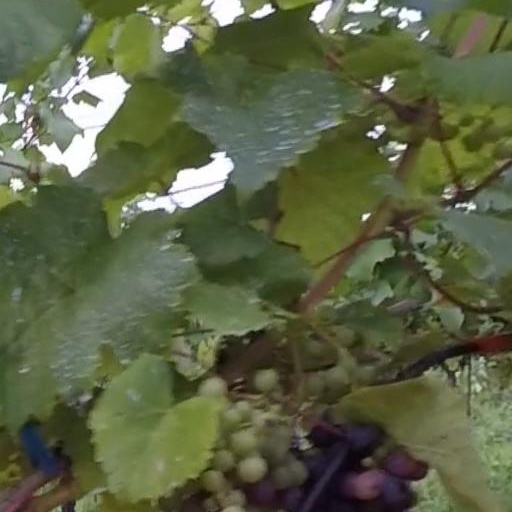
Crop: grape